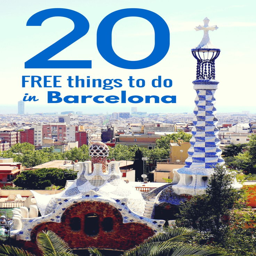
a city is a very budget - friendly city , but there are still many cheap attractions , museums , and free things to do for your coming holiday